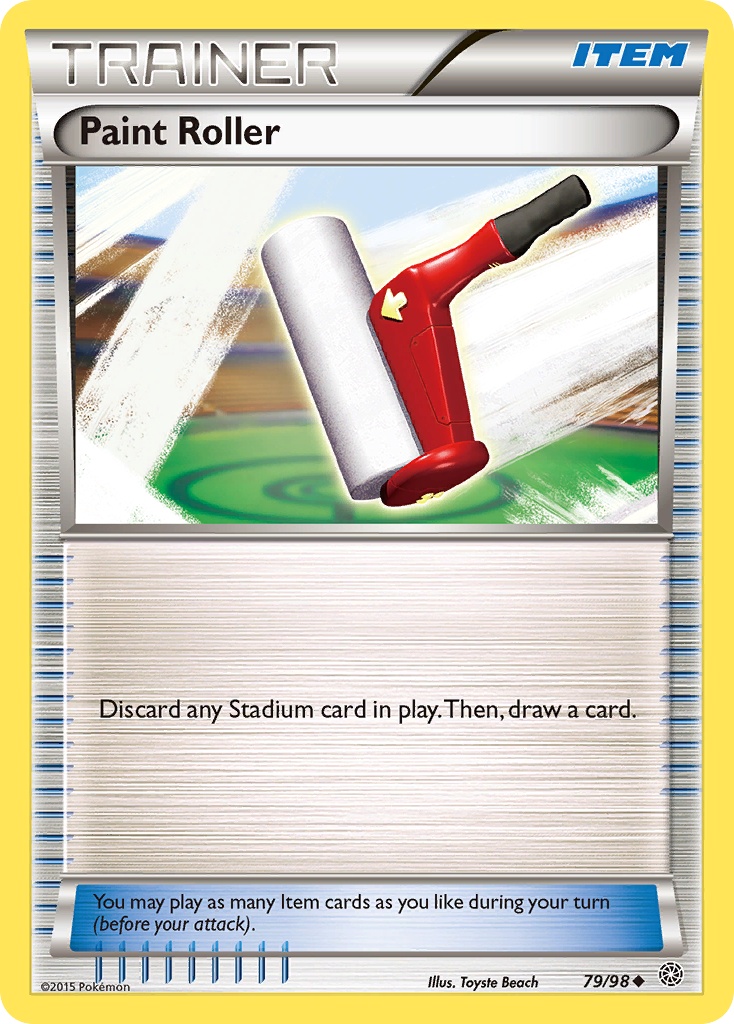
Paint Roller (79/98) [XY: Ancient Origins]
Set: XY: Ancient Origins Type: Item Rarity: Uncommon
Brand: Pokémon
Category: Arts & Entertainment > Hobbies & Creative Arts > Arts & Crafts > Art & Crafting Tools > Craft Measuring & Marking Tools > Brayer Rollers